Simon Aspelin

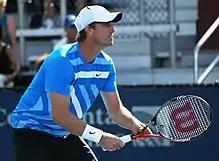
Simon Aspelin at the 2010 US Open

A memorable part of Aspelin's career was when he and doubles partner Todd Perry were playing in the 2006 Wimbledon Championships men's doubles quarterfinals as the eighth-seeded doubles team against third-seeded Mark Knowles and Daniel Nestor. Knowles and Nestor won the match by winning the final set 23–21.